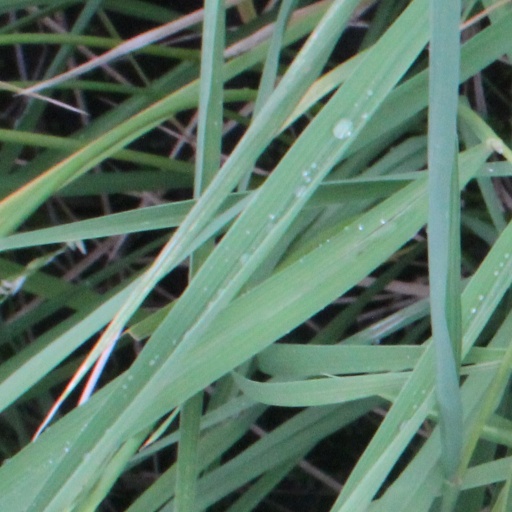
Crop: rice